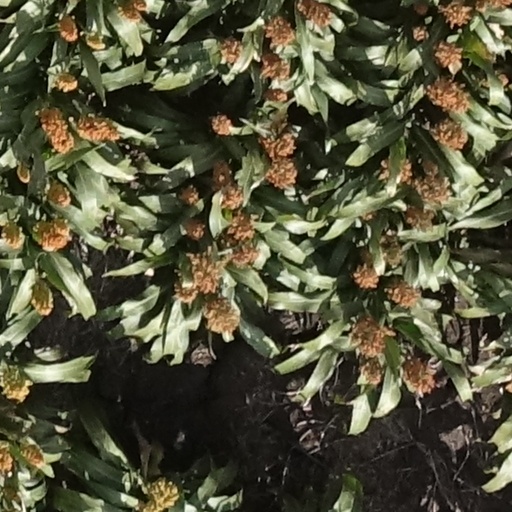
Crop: sorghum